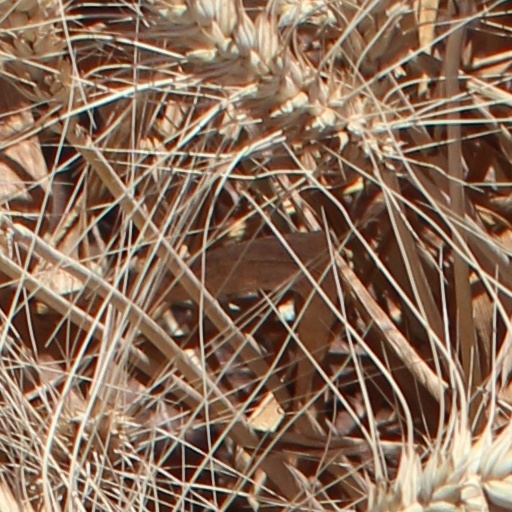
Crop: wheat